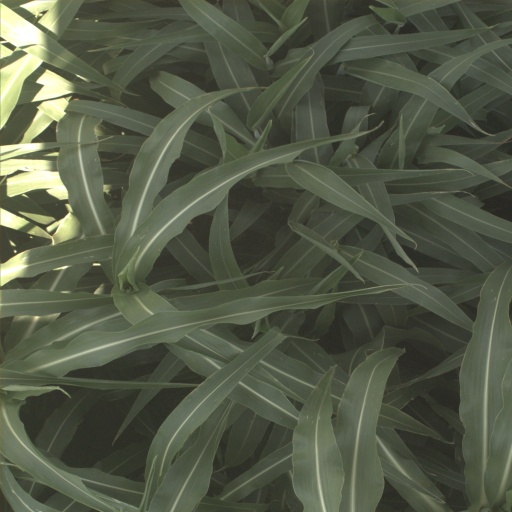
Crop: sorghum